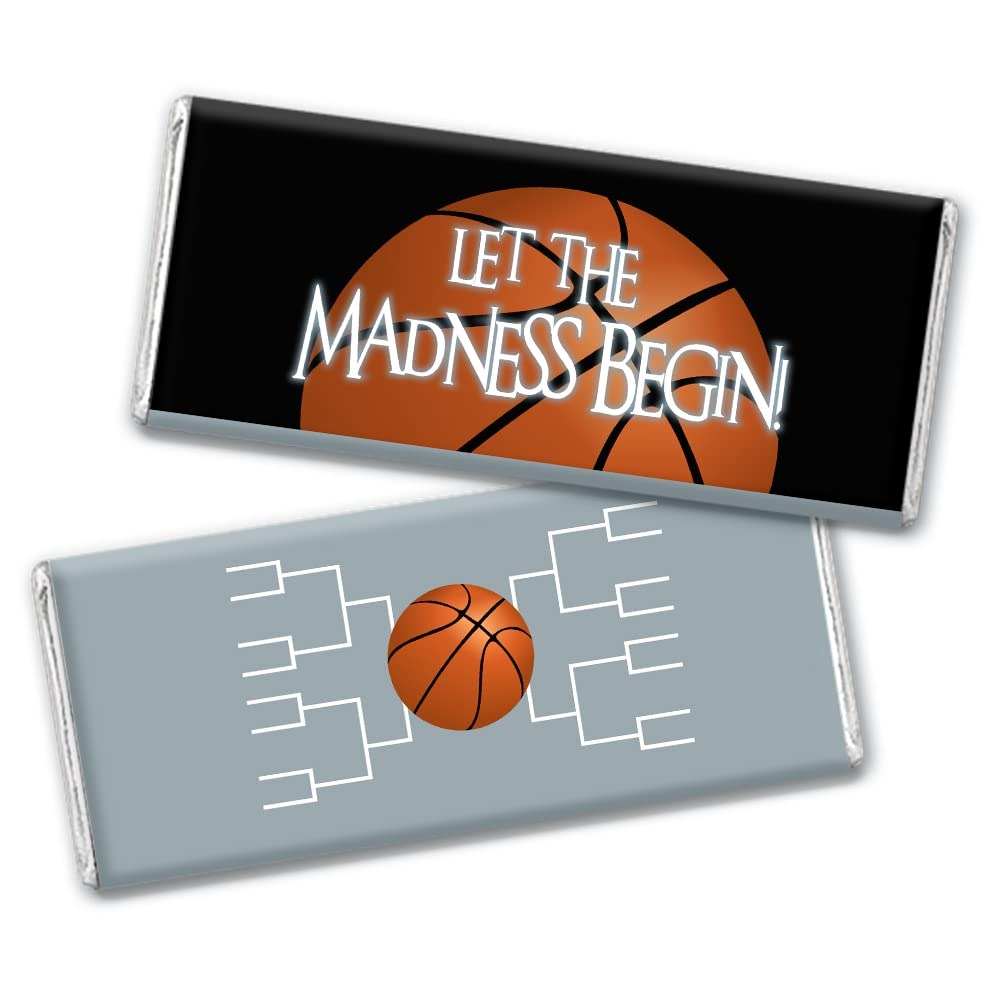
Item Name: 36ct Basketball Party Candy Favors Chocolate Bars Let the Madness Begin (36 Pack) - Silver
Bullet Point 1: Includes 36 Pre Assembled Candy Bar In Custom Wrapper: Includes Completely Assembled 1.55Oz Milk Chocolate Bars. The Candy Wrapper Is Left On Inside Of The Sealed Foil Pack To Show Ingredients And Nutrition Facts. Wrapper Dimensions: 5 1/2" X 2 1/4" X 1/4"
Bullet Point 2: No Extra Work: Completely Assembled Wrapped Chocolate Candy. These Preassembled Party Favors For The Big Game Are Ready To Gift- No Peeling, Gluing Or Sticking Required. Wrappers Are Printed On High Quality Paper With Beautiful, Vibrant Colors.
Bullet Point 3: Ships In Cool Packaging: This Candy Item Is Heat Sensitive And Will Ship With Cool Pack Packaging As Needed.
Bullet Point 4: Party Guests Will Thank You: Add Your Personal Touch To Your Big Game Basketball Party With These Personalized Candy Favors For Gift Bags, Candy Buffets, And Treats.
Product Description: It's March! Cheer on your favorite team in the big basketball tournament with custom candy favors by Just Candy. Select your team color and create goody bags, party favors or a candy buffet display at your home or office party.
Value: 36.0
Unit: Count

Price: 129.99